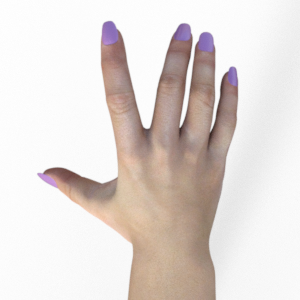
Label: paper